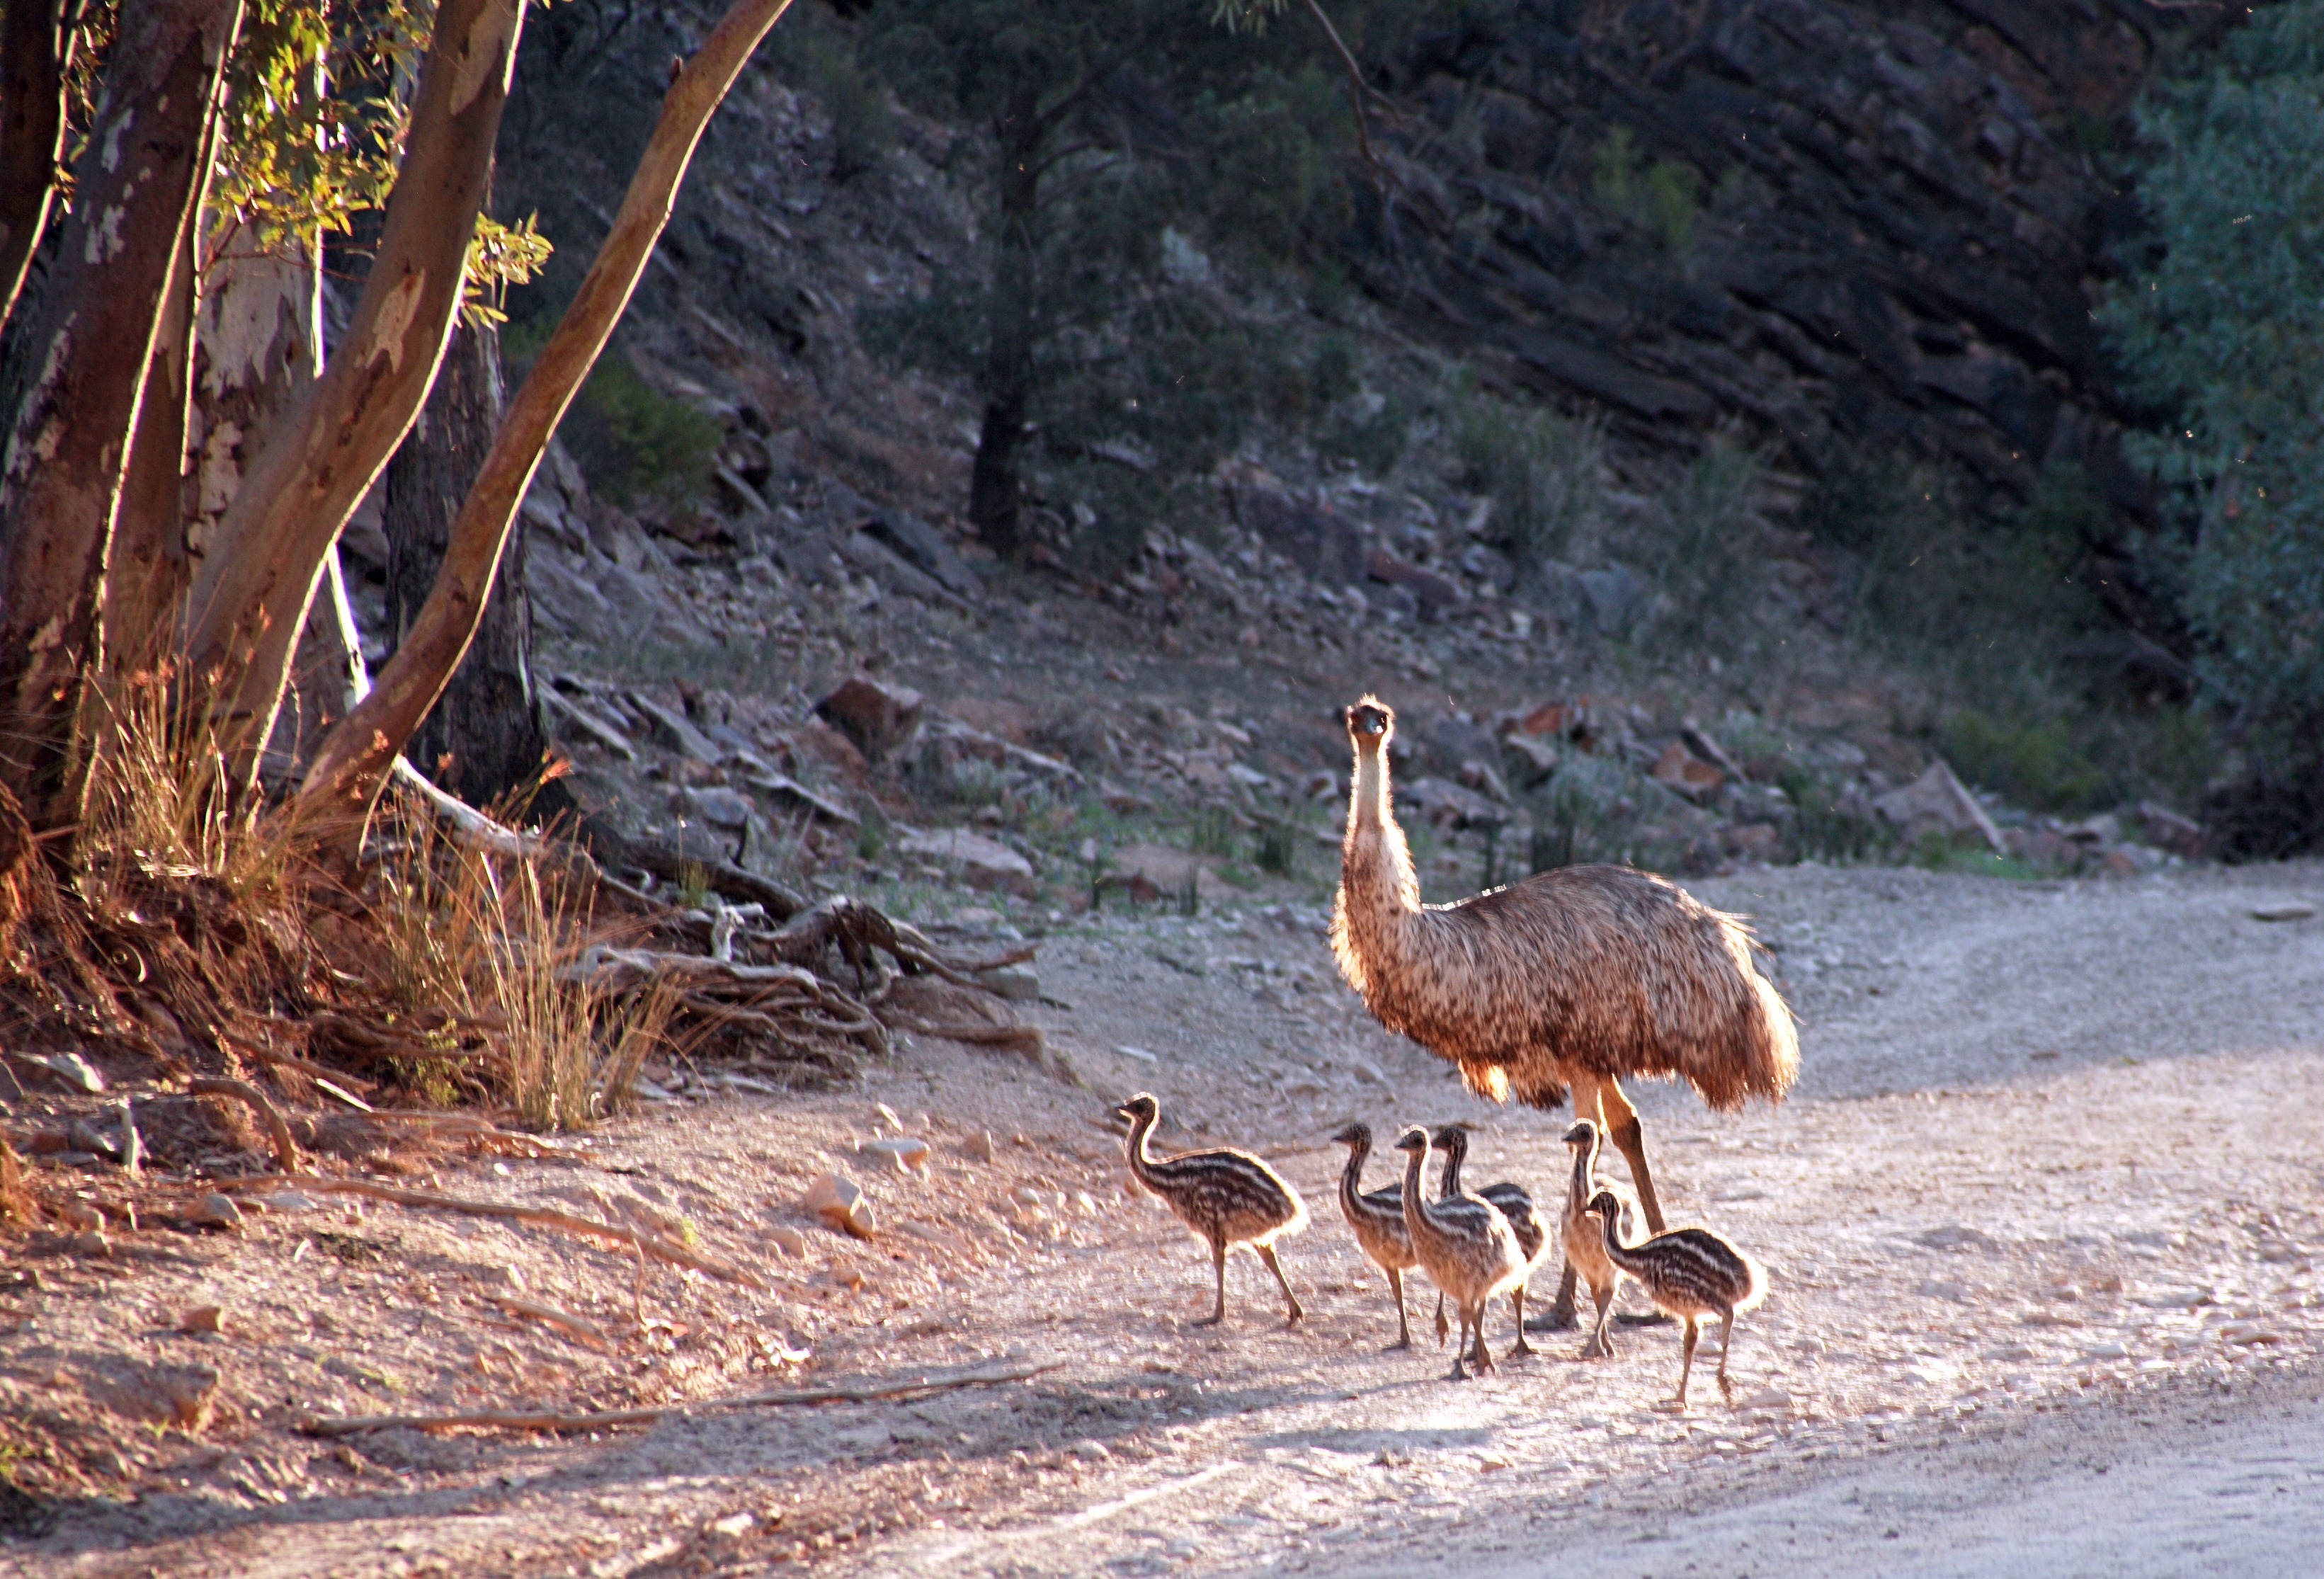
bird, animal, wildlife, fauna, australia, vertebrate, emus